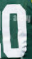
Number: 0